Skating Club of Boston

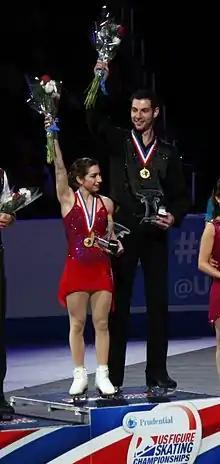
Marissa Castelli and Simon Shnapir stand atop the podium after becoming the 2013 U.S. Figure Skating Pairs Champions

Notable former coaches at the club include Evgenia Shishkova and Vadim Naumov, 1994 ISU World Figure Skating Pair Champions, who were killed in the crash of American Eagle flight 5342, along with teenage skaters Jinna Han and Spencer Lane and their mothers, Jin Han and Christine Lane.